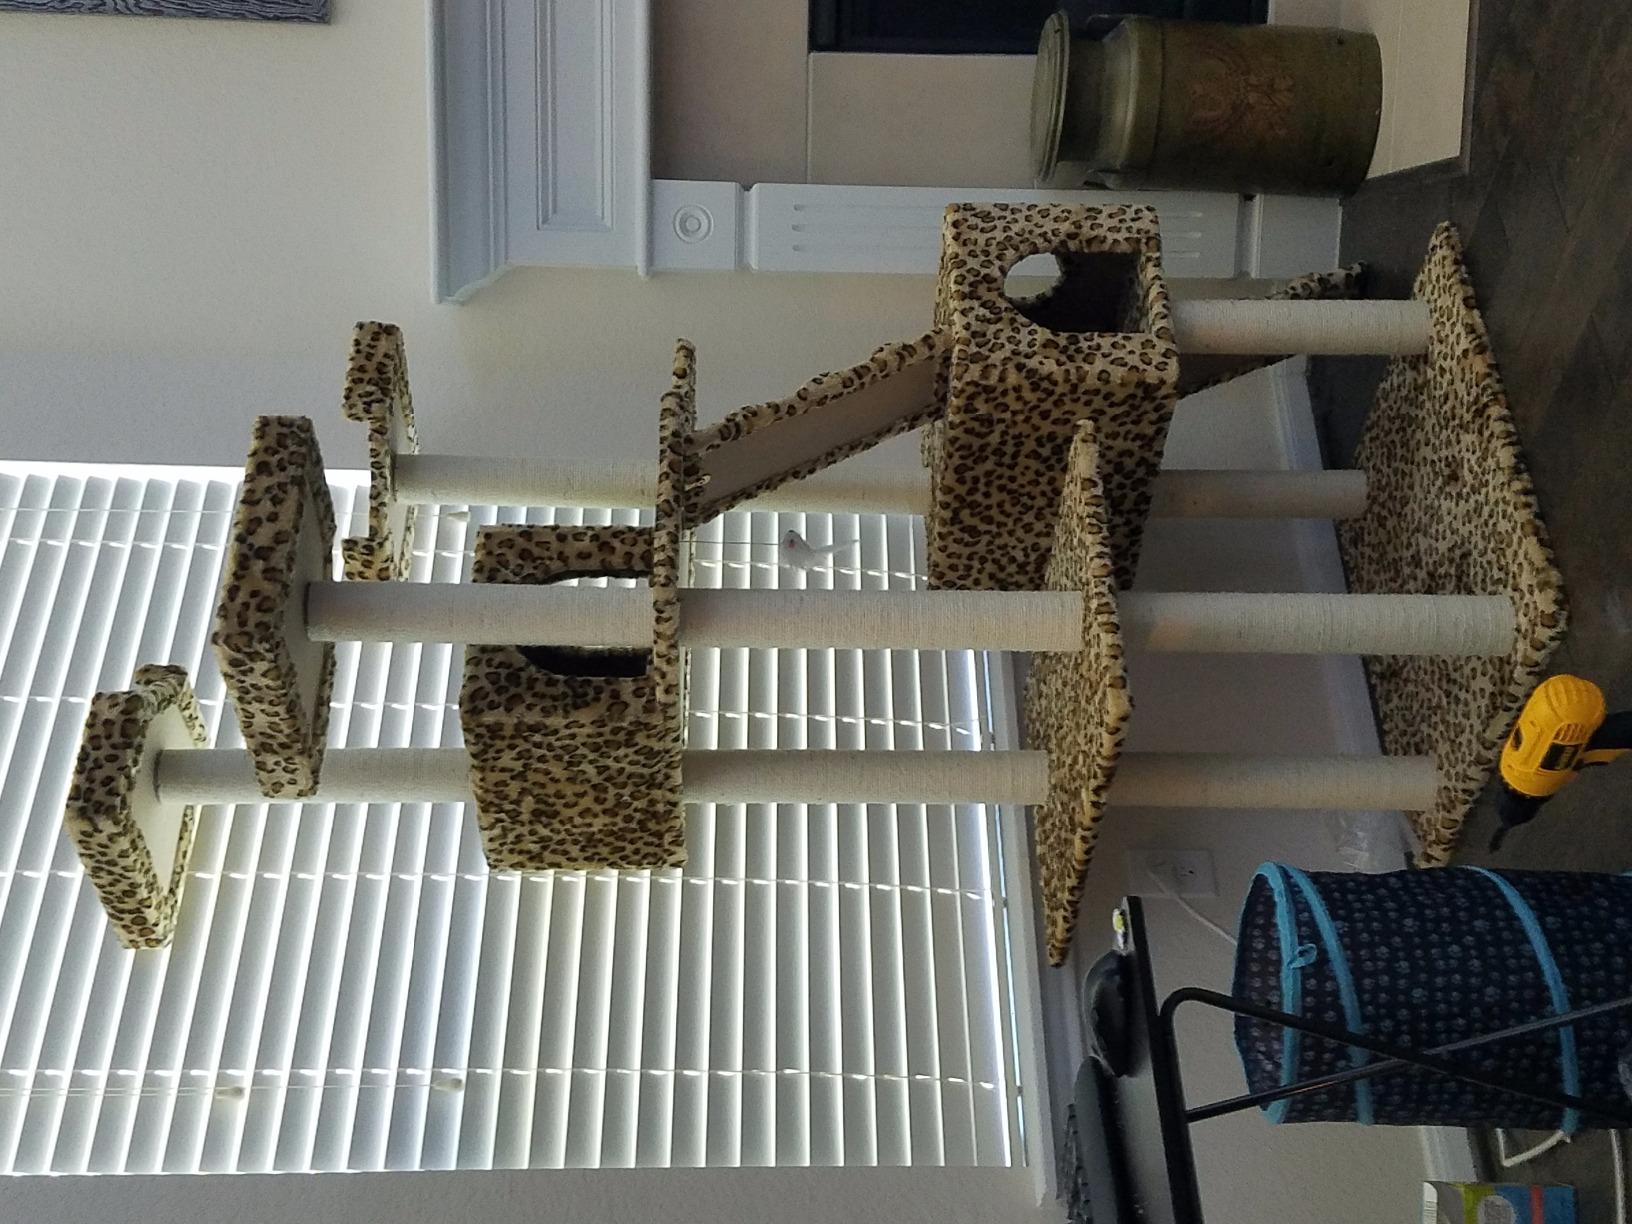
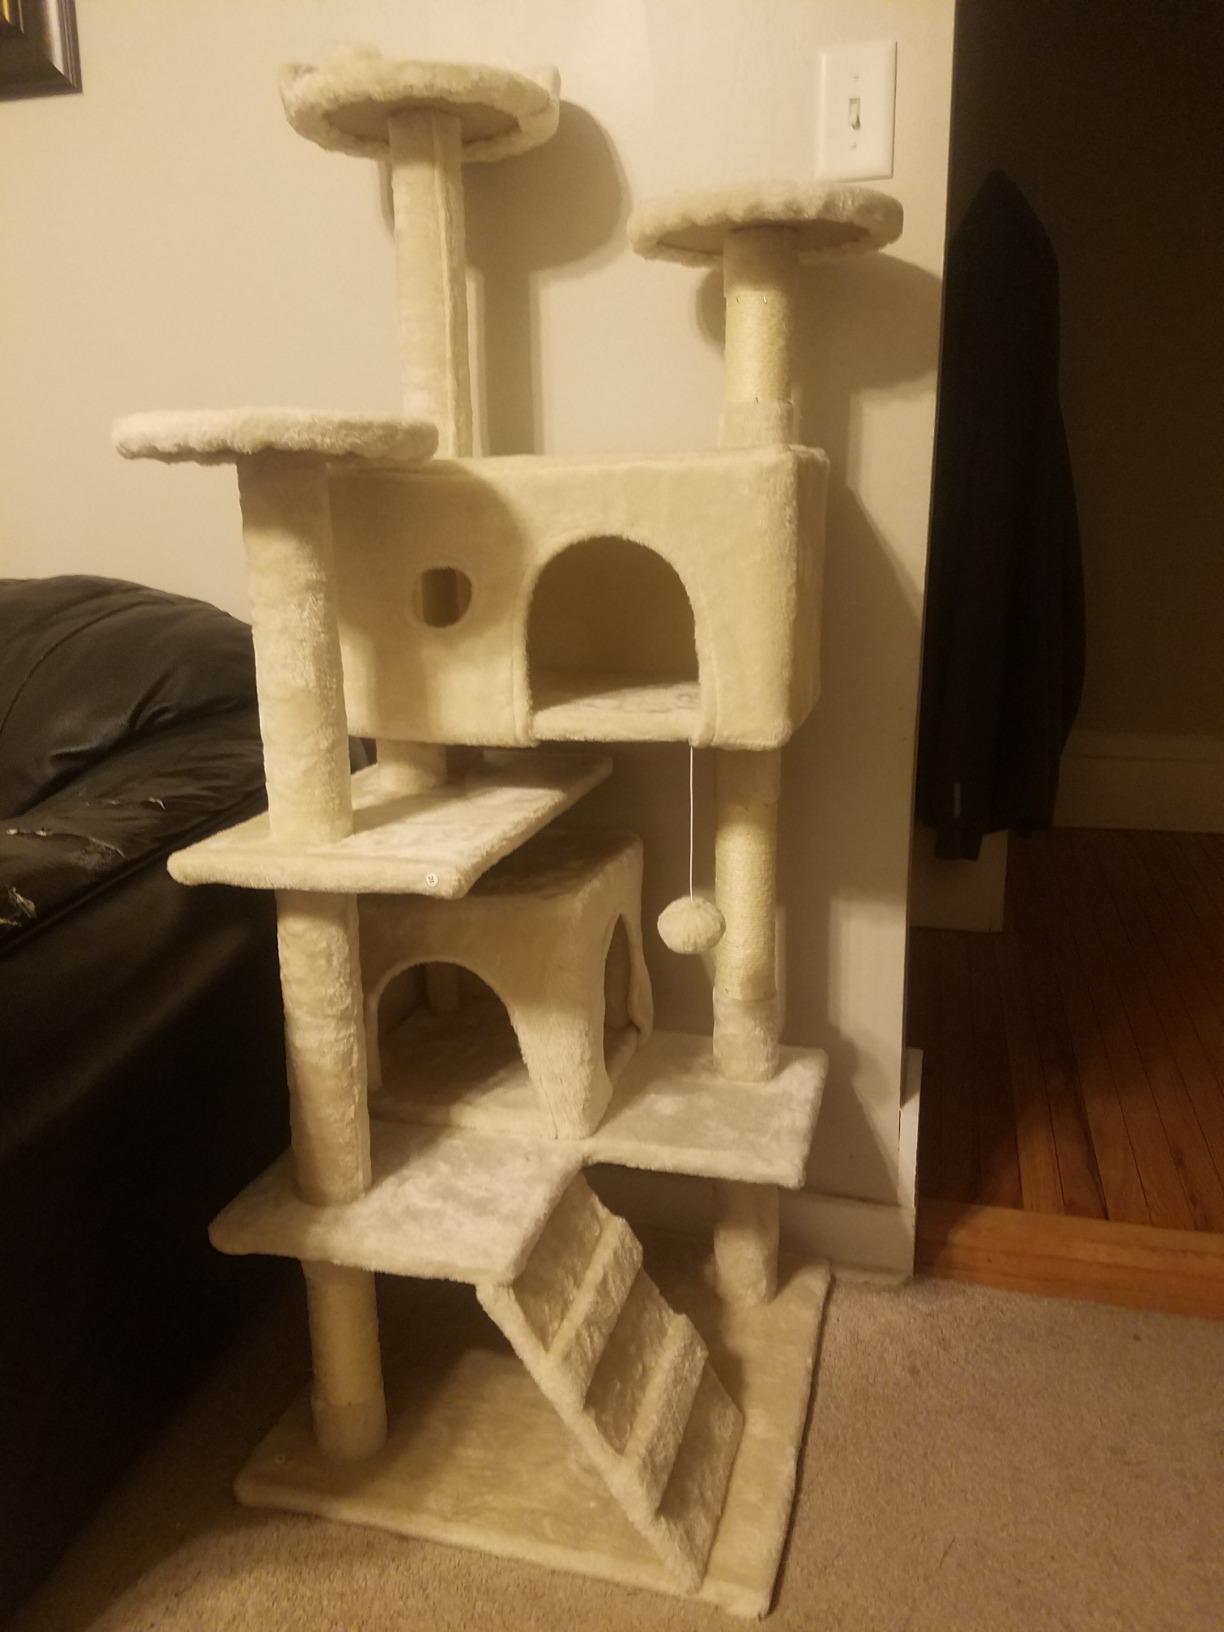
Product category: items_cat tree
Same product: no